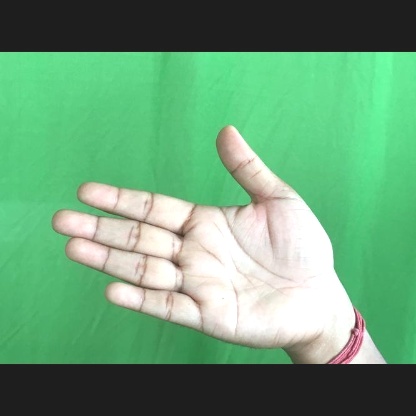
Mudra: Ardhachandran